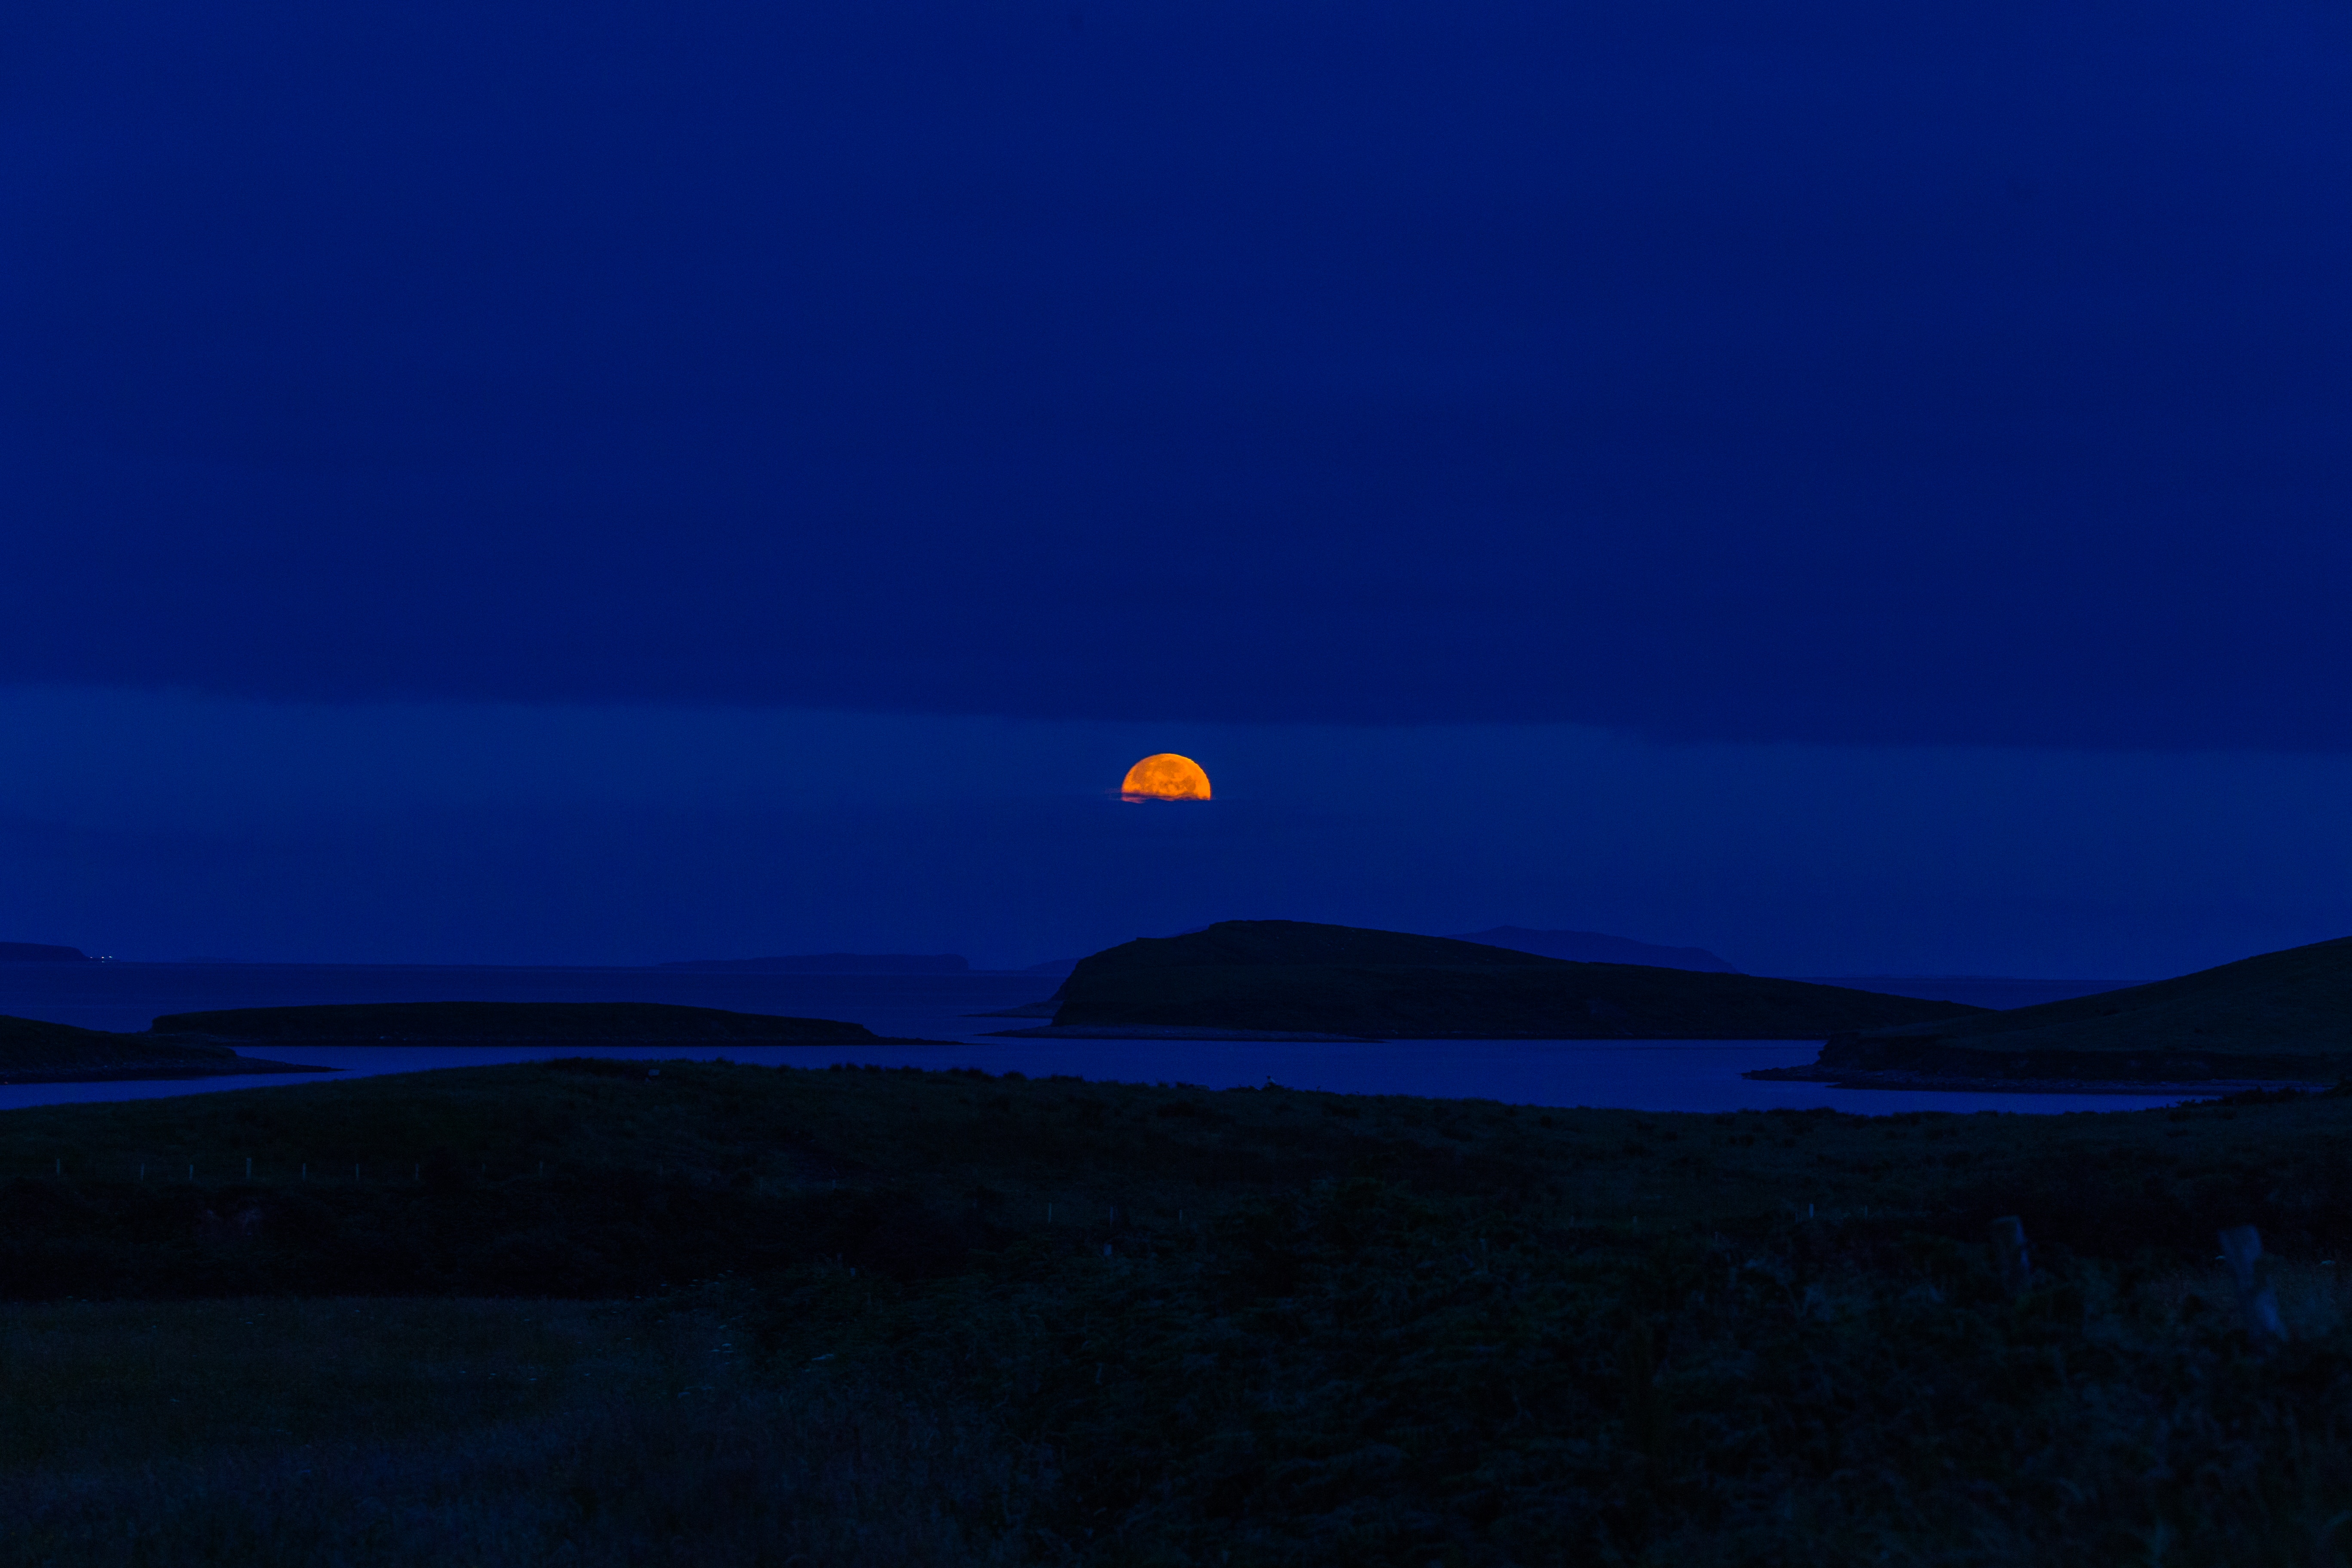
landscape, horizon, sky, night, hill, dawn, atmosphere, dusk, daytime, evening, darkness, moon, moonlight, phenomenon, astronomical object, atmosphere of earth, computer wallpaper, celestial event